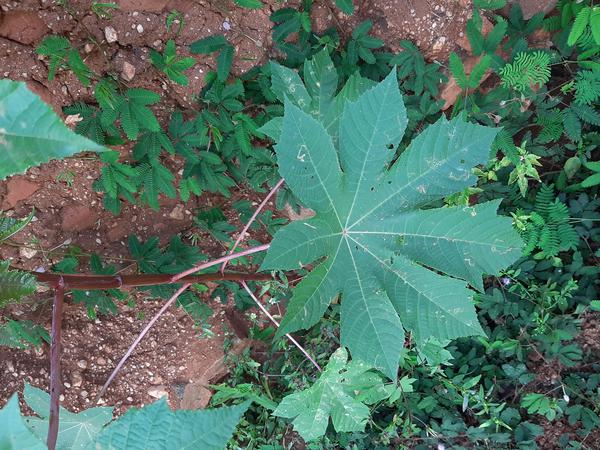
Plant: Castor